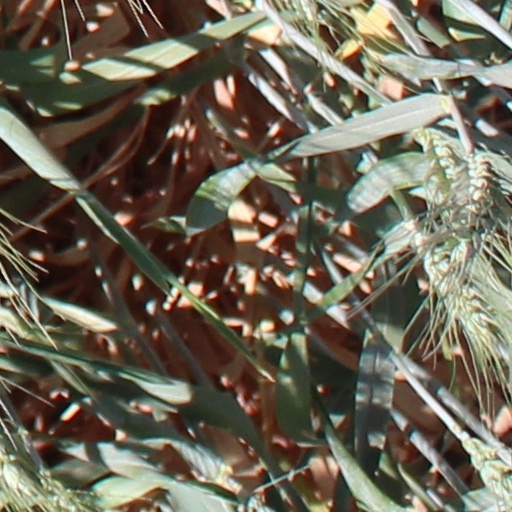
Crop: wheat